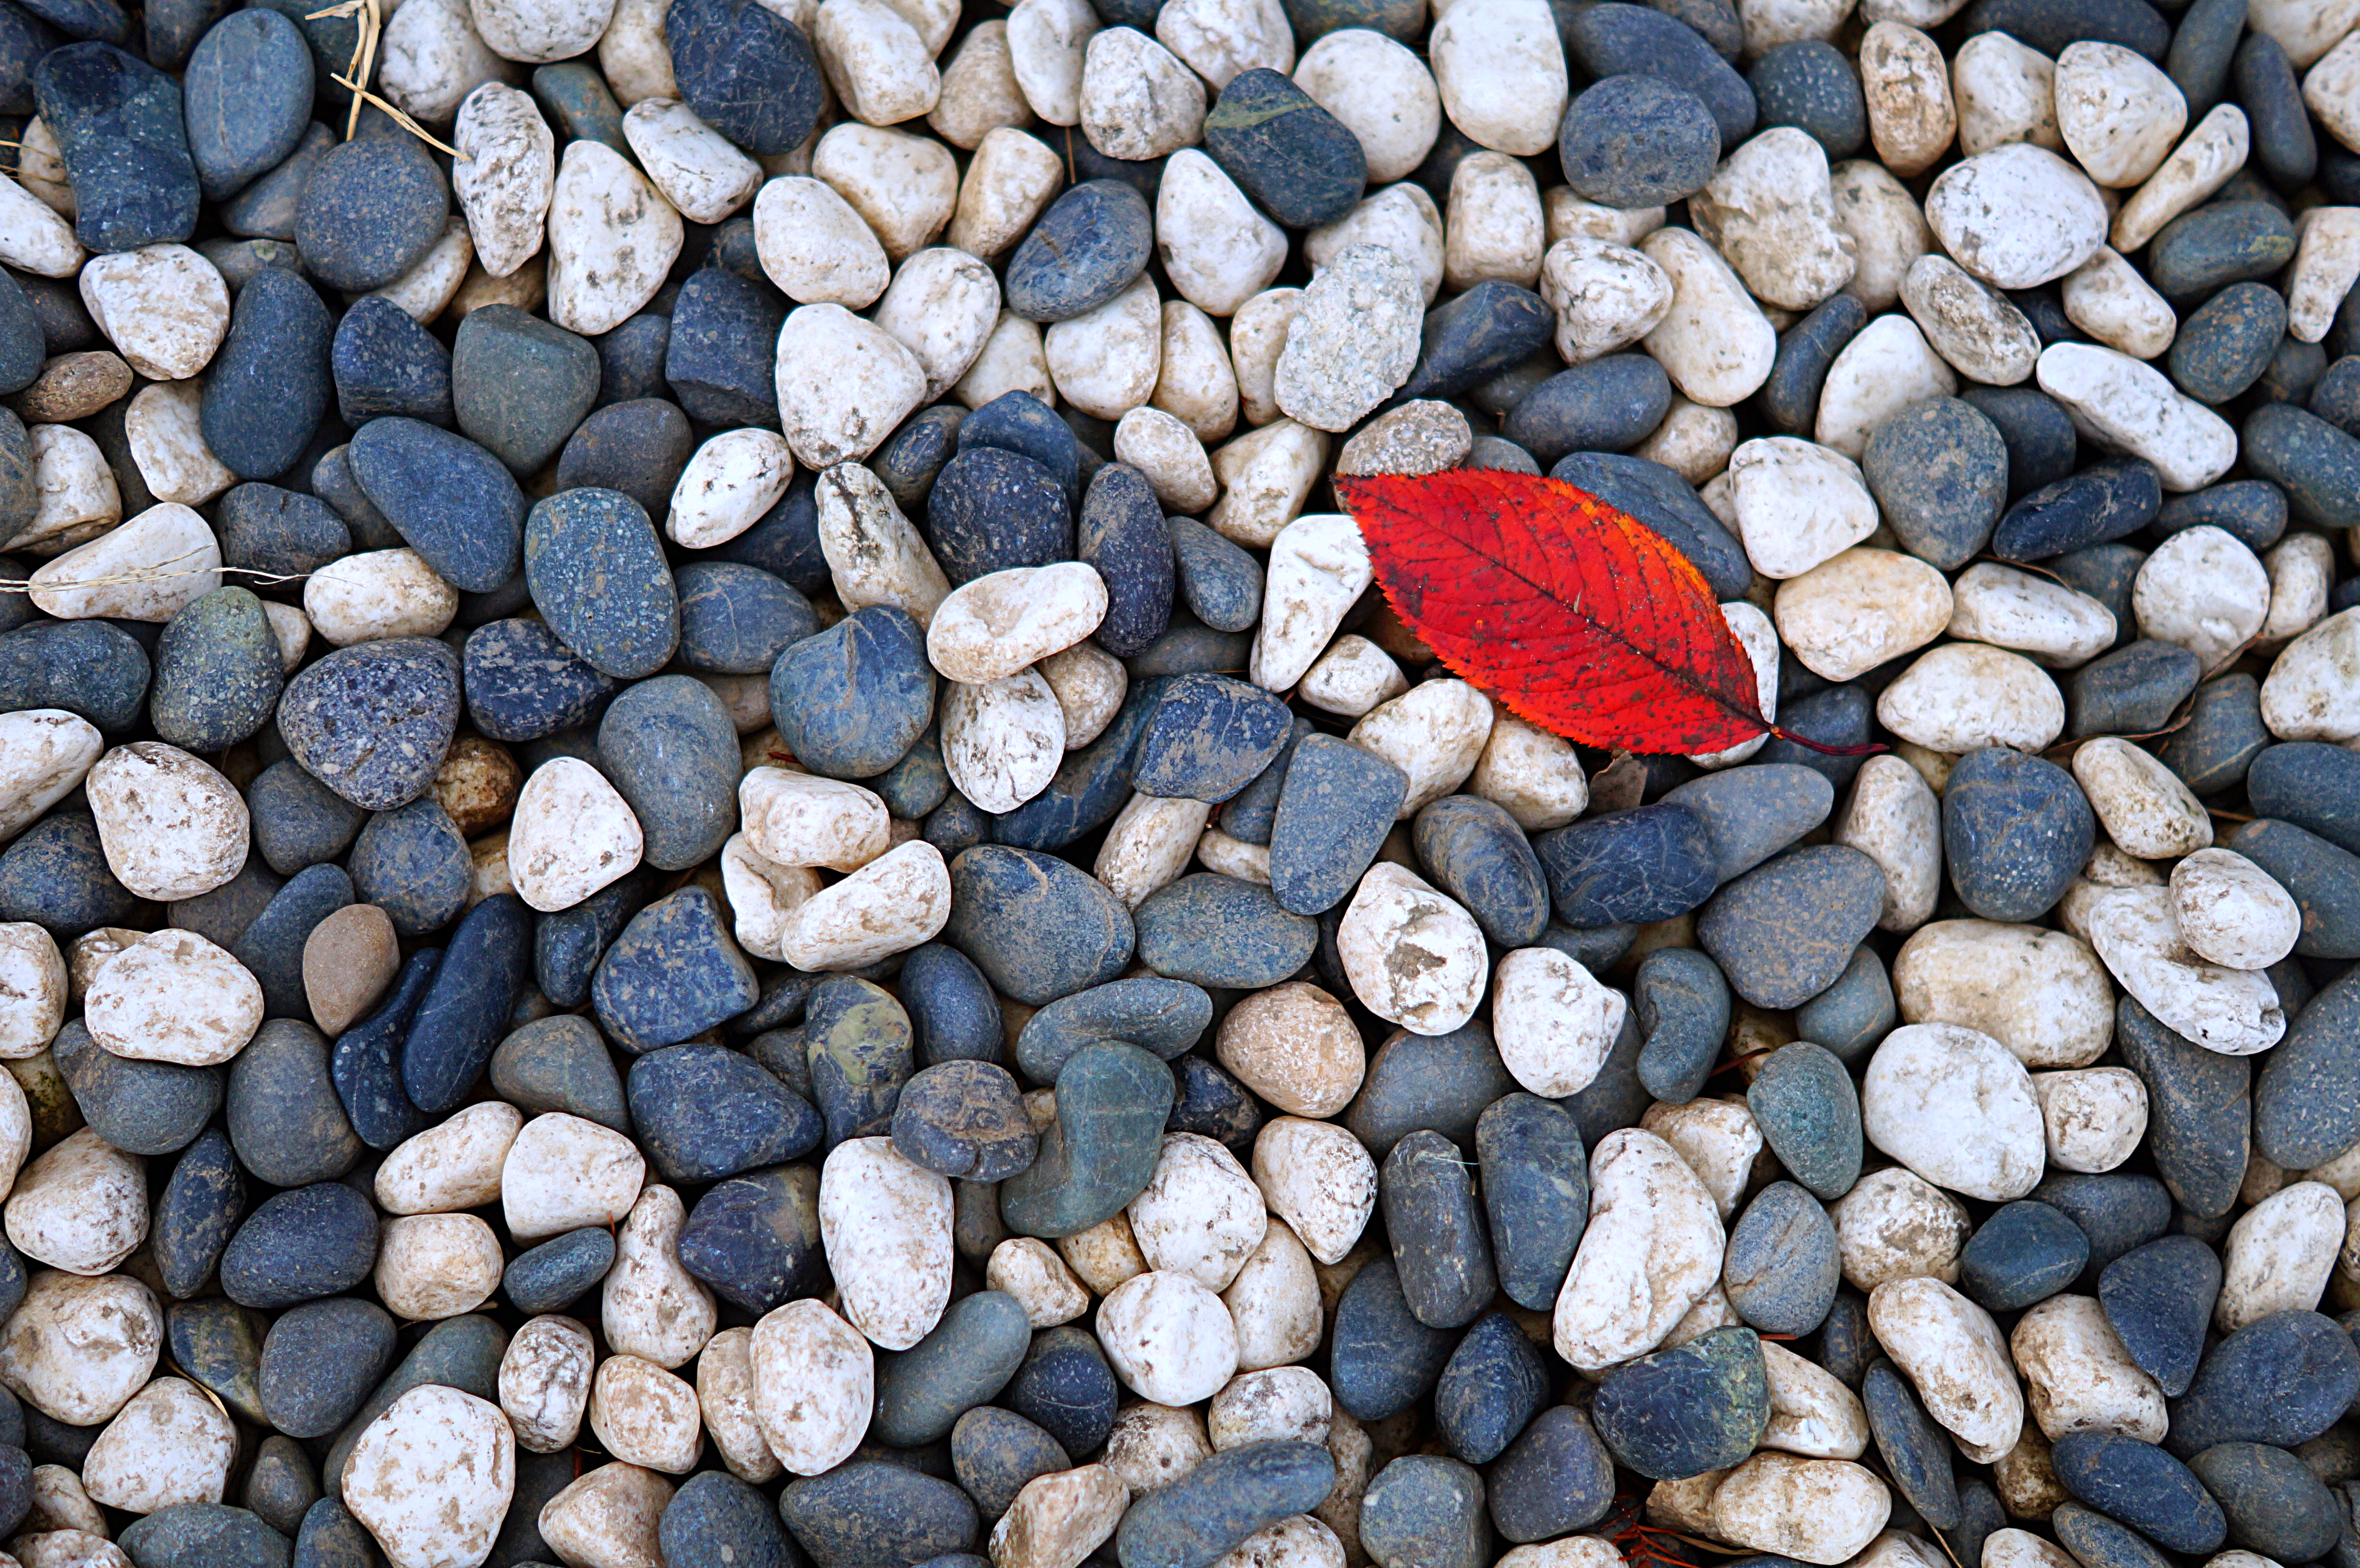
Last Leaf, autumn, fall, fallen leaves, pebble, rock, gravel, rubble, cobblestone, igneous rock